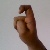
The image shows a hand gesture representing the letter 'X' in Indian Sign Language.